Sinfonietta (Janáček)

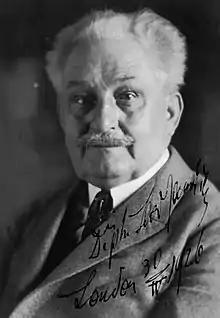
Leos Janácek in 1926

The Sinfonietta (subtitled "Military Sinfonietta" or "Sokol Festival") from 1926 is a late work for large orchestra (of which 25 are brass players) by the Czech composer Leoš Janáček. It is dedicated "To the Czechoslovak Army" and Janáček said it was intended to express "contemporary free man, his spiritual beauty and joy, his strength, courage and determination to fight for victory". It started by Janáček listening to a brass band, becoming inspired to write some fanfares of his own. When the organisers of the Sokol Gymnastic Festival approached him for a commission, he developed the material into the "Sinfonietta". He later dropped the word "military". The first performance was in Prague on 26 June 1926 under Václav Talich.